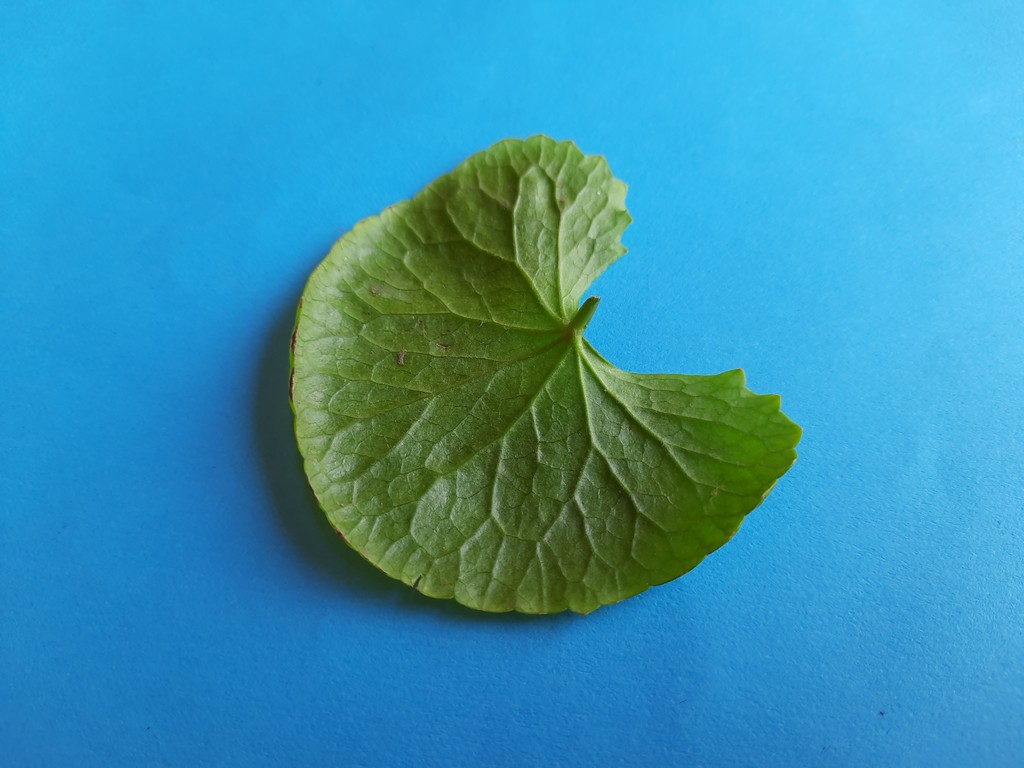
Label: Unhealthy